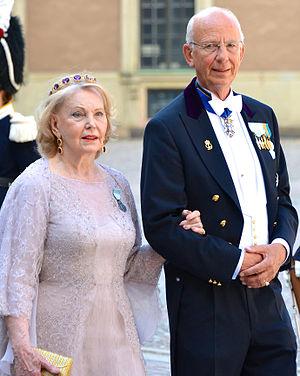
Marianne Bernadotte entrant dans l'église du château au palais royal à Stockholm dans le cadre du mariage entre la princesse Madeleine et Christopher O'Neill, le 8 Juin 2013.